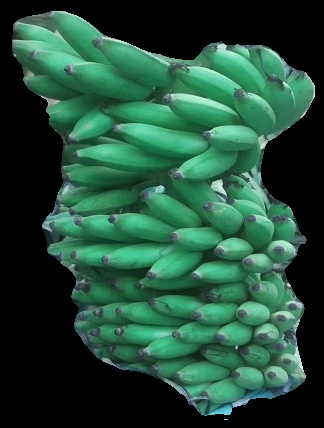
Variety: elakki-bale
Grade: grade1